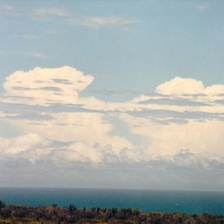
Cloud type: Cumulonimbus